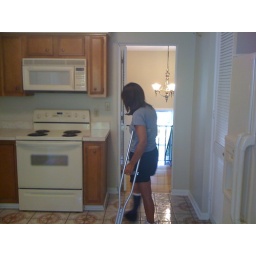
"Whitehurst" split level - front door is straight ahead. bay window in behind.